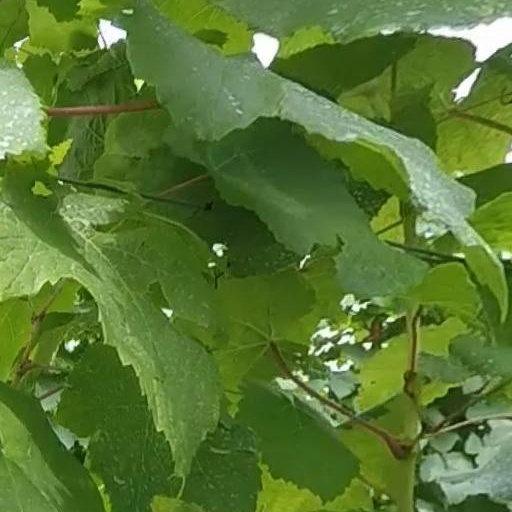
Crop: grape